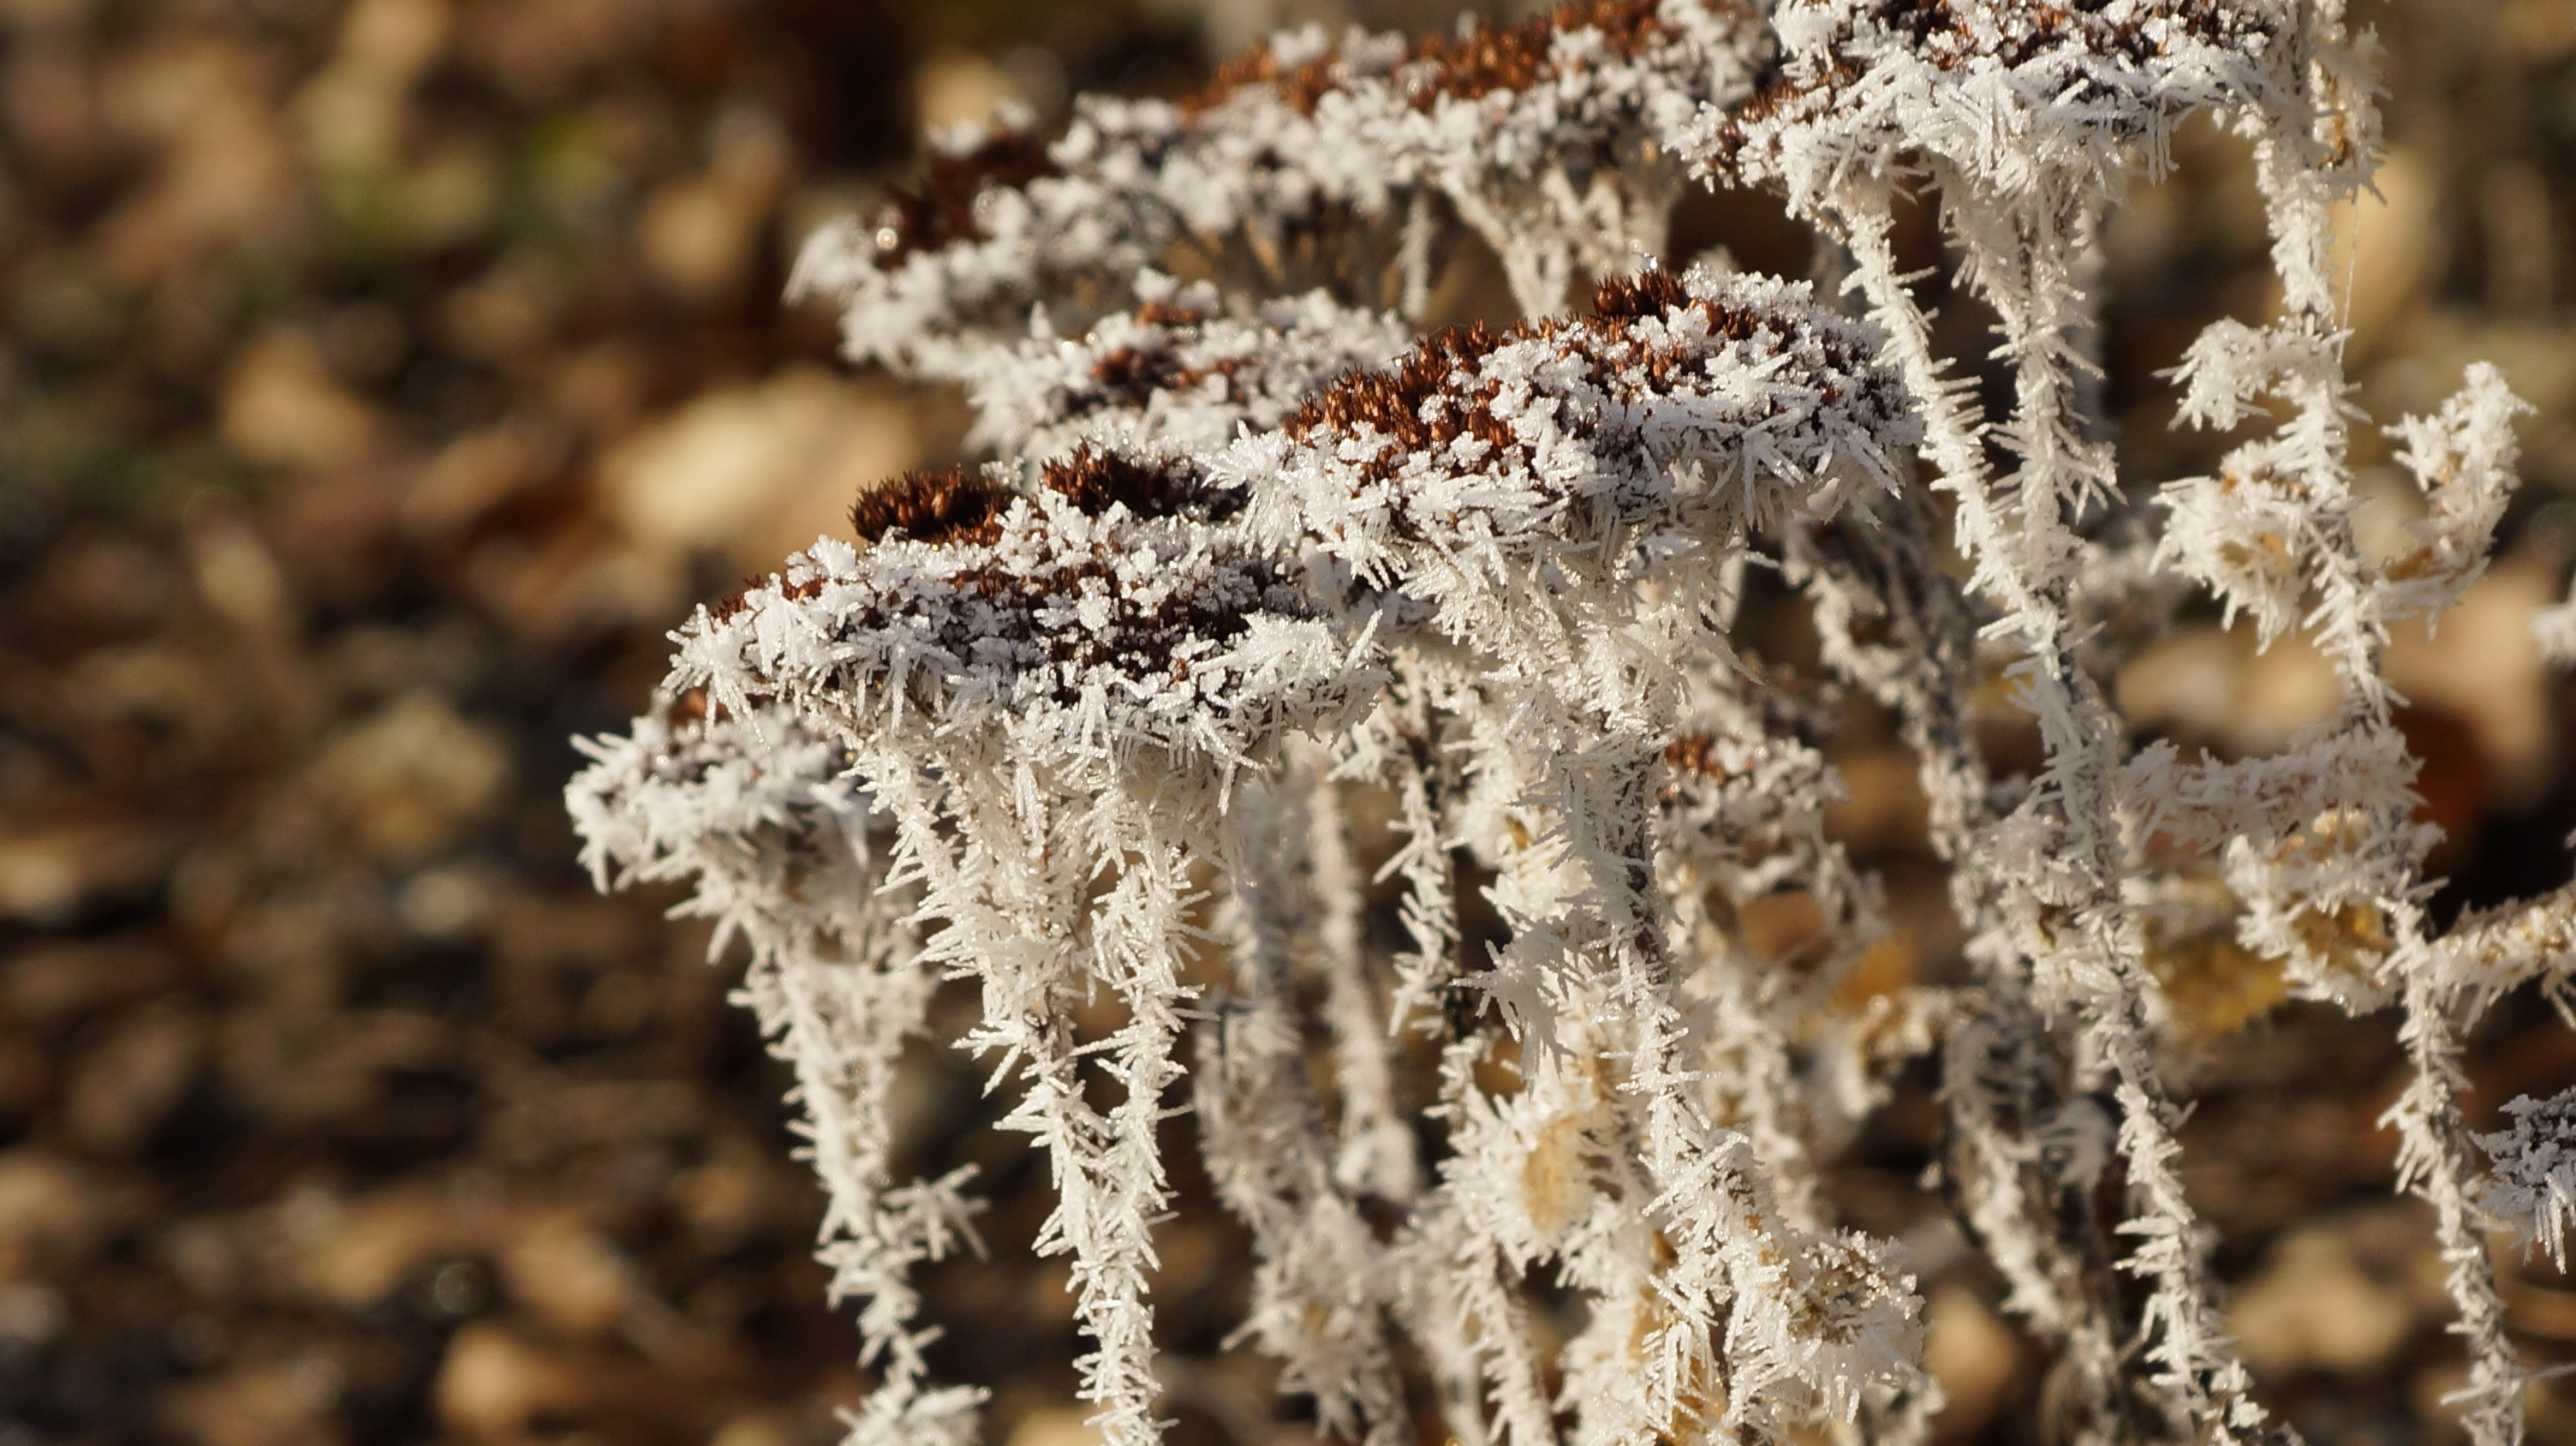
nature, branch, snow, cold, winter, plant, sun, white, sunlight, leaf, flower, frost, ice, soil, dried, perennial, season, close up, sunny, withered, crystal, resting, wilted, freezing, macro photography, dormant